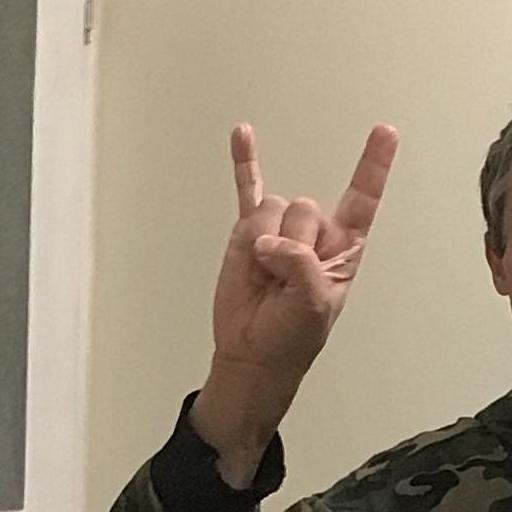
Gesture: rock